Army of the Coasts of La Rochelle

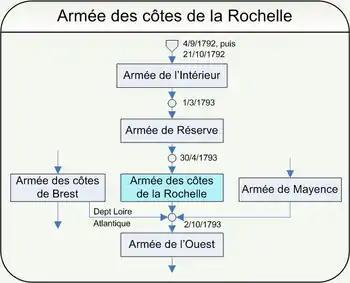
Evolution of the Army of the Coasts of La Rochelle

In the September invasion, the Vendean leaders utilized the strategy of the central position to concentrate upon each of the isolated Republican divisions that attempted to invade the area of rebellion. Though Rossignol agreed to cooperate with the 2 September plan, the defeat at Chantonnay made him change his mind. He ordered Chalbos to pull back to Fontenay and the "Luçon" division, now under Louis Paul Beffroy, to return to Luçon. At the same time he foolishly authorized Santerre with the "Saumur" Division and Charles François Duhoux with the "Angers" Division to invade the Vendée from the east. At first, Santerre was successful at Doué-la-Fontaine and penetrated as far as Vihiers on 17 September. The next day he was ambushed in the Battle of Coron and routed, losing all his field guns. Duhoux's column suffered a similar defeat at the Battle of Pont-Barré on the 20th. The "Brest" Army made great progress in the west but on 19 September, the attacks of Jean Baptiste Kléber were repelled in the Battle of Tiffauges and Jean-Michel Beysser was defeated at the Battle of Montaigu on the 22nd. In the final blow, Charette mauled the "Sables d'Olonne" division under Jean Quirin de Mieszkowski in the Battle of Saint-Fulgent on 22 September. The Blues lost 3,000 out of 6,000 soldiers while the Whites lost only 300 casualties out of 11,000 men engaged.